United States presidential inauguration

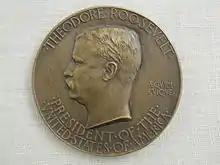
A presidential medal from the inauguration of Theodore Roosevelt in 1905

A prayer service associated with the inauguration dates back to George Washington. The modern tradition of a public interfaith service at the Washington National Cathedral (which belongs to the Episcopal Church) began in 1933, following the first inauguration of Franklin D. Roosevelt. Held the morning after the inauguration, the service typically includes representatives from various Christian denominations and non-Christian religions. Attendance is by invitation only, with tickets issued by the Cathedral and the Presidential Inaugural Committee.